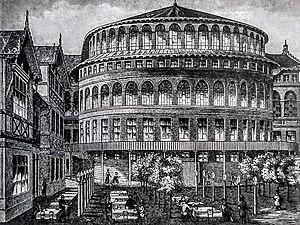
Le Nouveau Théâtre était un grand théâtre en bois situé à Prague, où se jouaient au XIXᵉ siècle des pièces théâtrales tchèques. Il se situait approximativement à l'emplacement de l'actuel théâtre Smetana, près de la Gare centrale.